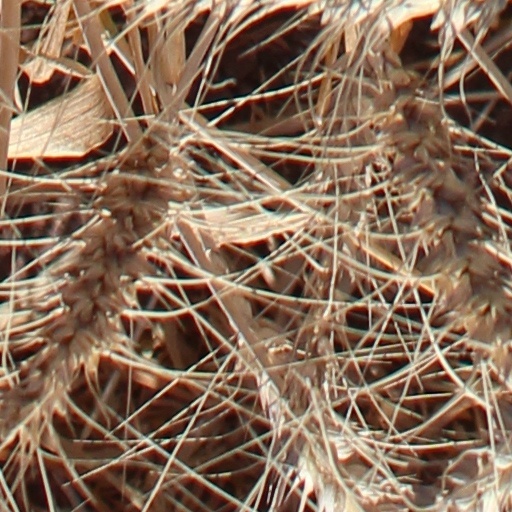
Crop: wheat